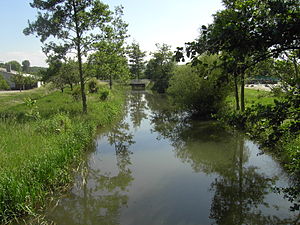
Pfinz
Pfinz er en flod i den tyske delstat Baden-Württemberg, og en af Rhinens bifloder fra højre med en længde på 60 km.